Balthasar Riepp

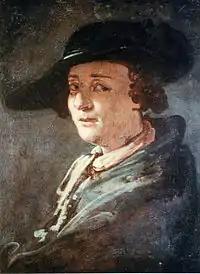
Self-portrait (c.1735)

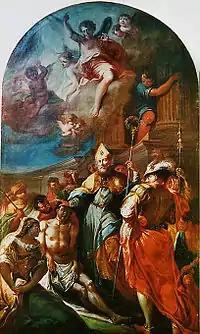
Miracle of Saint Ulrich (c.1730), at the parish church in Pinswang

Balthasar Riepp (22 November 1703, Kempten - 2 August 1764 in Vils) was a German-Austrian painter, primarily of religious subjects.